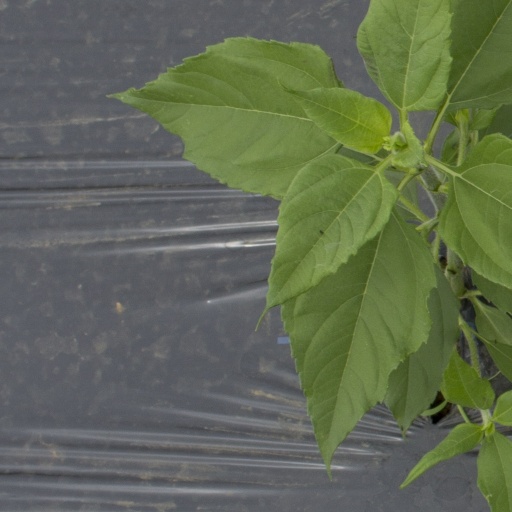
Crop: Jerusalem artichoke